Guðrún Sóley Gunnarsdóttir

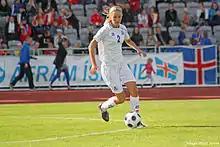
Guðrún playing for Iceland in 2009

Guðrún Sóley Gunnarsdóttir (born 15 September 1982) is an Icelandic former football defender who was part of Iceland's national team and competed at UEFA Women's Euro 2009. Guðrún was the captain of Breiðablik and also played in Sweden's Damallsvenskan for Djurgårdens IF Dam. During her career she won the Icelandic championship five times and the Icelandic Cup three times. In 2004, she won the NCAA championship with the Notre Dame Fighting Irish.